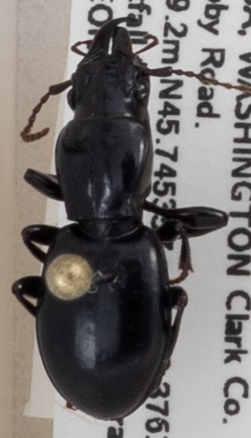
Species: Promecognathus crassus
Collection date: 2017-05-17
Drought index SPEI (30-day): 1.382
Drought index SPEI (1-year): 1.13
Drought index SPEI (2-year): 0.71